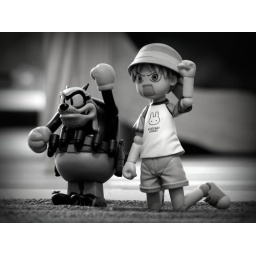
14/365 Like being in a black & white cartoon